Pope Nicholas V

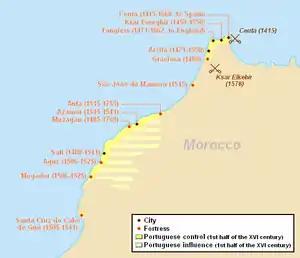
Portuguese possessions in Morocco (1415–1769)

Ownership of the Canary Islands continued to be a source of dispute between Spain and Portugal and Nicholas was asked to settle the matter, ultimately in favor of the Portuguese. The geographical area of the concession given in the bull is not explicit, but historian Richard Raiswell finds that it clearly refers to the recently discovered lands along the coast of West Africa. Portuguese ventures were intended to compete with the Muslim trans-Sahara caravans, which played a key role in the highly profitable Muslim slave trade and also held a monopoly on West African gold and ivory.